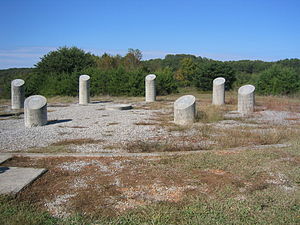
Monroe County (Tennessee) / Historie
Mindesmærke for cherokee-byen Chota
Monroe County er et county i den amerikanske delstat Tennessee. Monroe County ligger i den østlige del af staten og grænser op mod Loudon County i nord, Blount County i nordøst, de to North Carolina-counties Graham i øst og Cherokee i sydøst, Polk County i sydvest og McMinn County i vest.